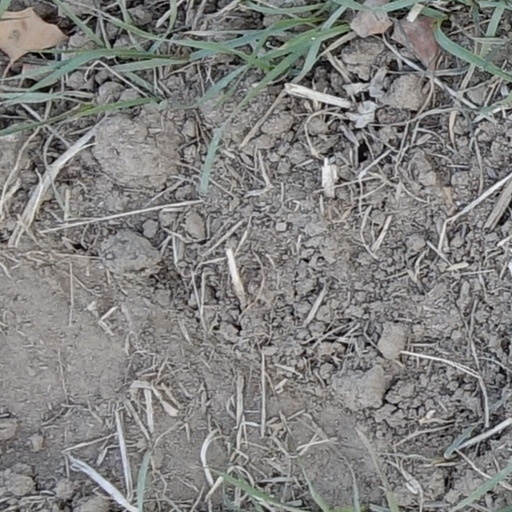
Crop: wheat